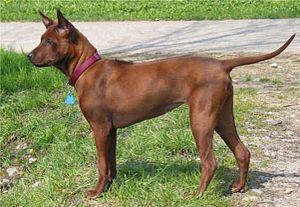
Spidshunde / Inddeling af spidshunde / Sektion 8: Primitive jagthunderacer m/ridge back
Thai ridgeback
Spidshunde er betegnelsen på en gruppe hunderacer, hvis morfologi og anatomi har en række fælles træk. Det mest iøjnefaldende er det kileformede hoved, som har en forholdsvis bred skalle med stående spidse ører og et spidst snudeparti. Spidshundene tilhører FCIs gruppe 5 og er inddelt i 8 sektioner.